Boyd Hill Nature Preserve

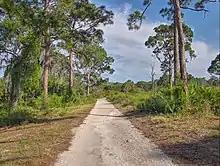
Trail through the preserve

A longtime resident of St. Petersburg, the late Paul Eppling used recycled metal and scrap metal to make sculptures. Boyd Hill Nature Preserve has seven of his sculptures: Narcissus from Greek mythology in the parking lot, a similar figure in a tree behind the environmental center, a glass-top table inside the environmental center, two large armadillos near Wax Myrtle Pond, a heron near Lake Maggiore Island, and another bird in front of Boyd Hill's aviary, where injured raptors are cared for.